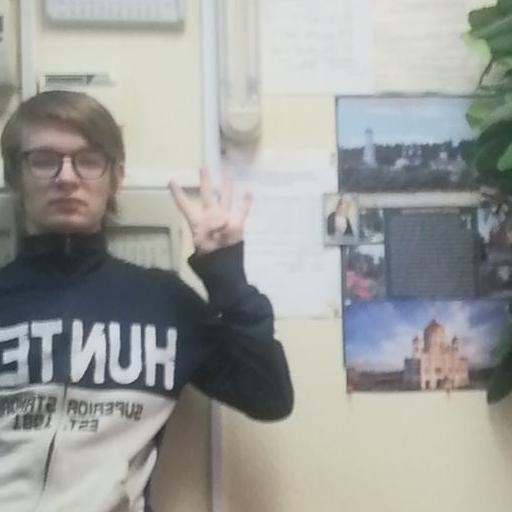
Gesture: four